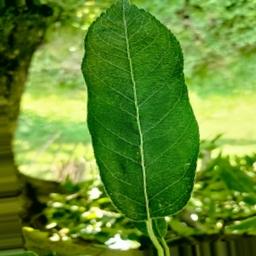
Label: Healthy